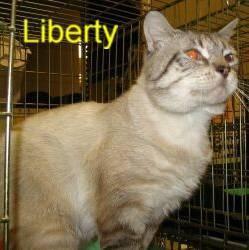
cat